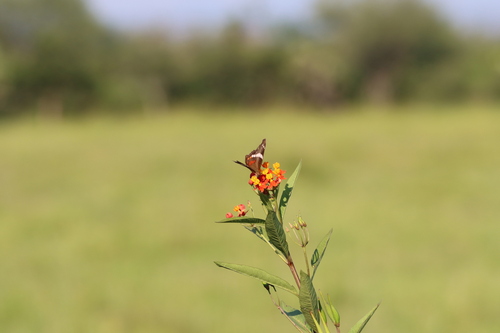
Scientific name: Anartia fatima
Common name: Banded peacock
Family: Nymphalidae
Order: Lepidoptera
Pollinator type: Primary pollinator
Habitat: Open areas and gardens
Geographic range: South America
Conservation status: Least Concern